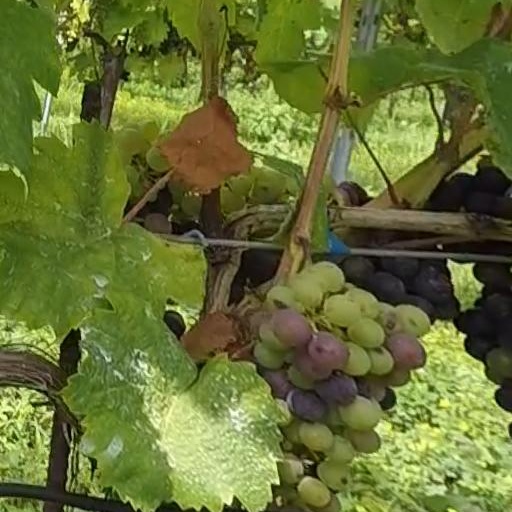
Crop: grape